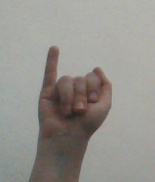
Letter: meem